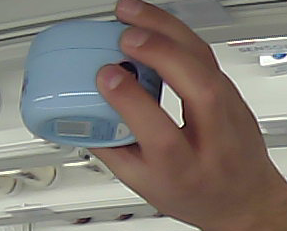
Product: nivea_baby